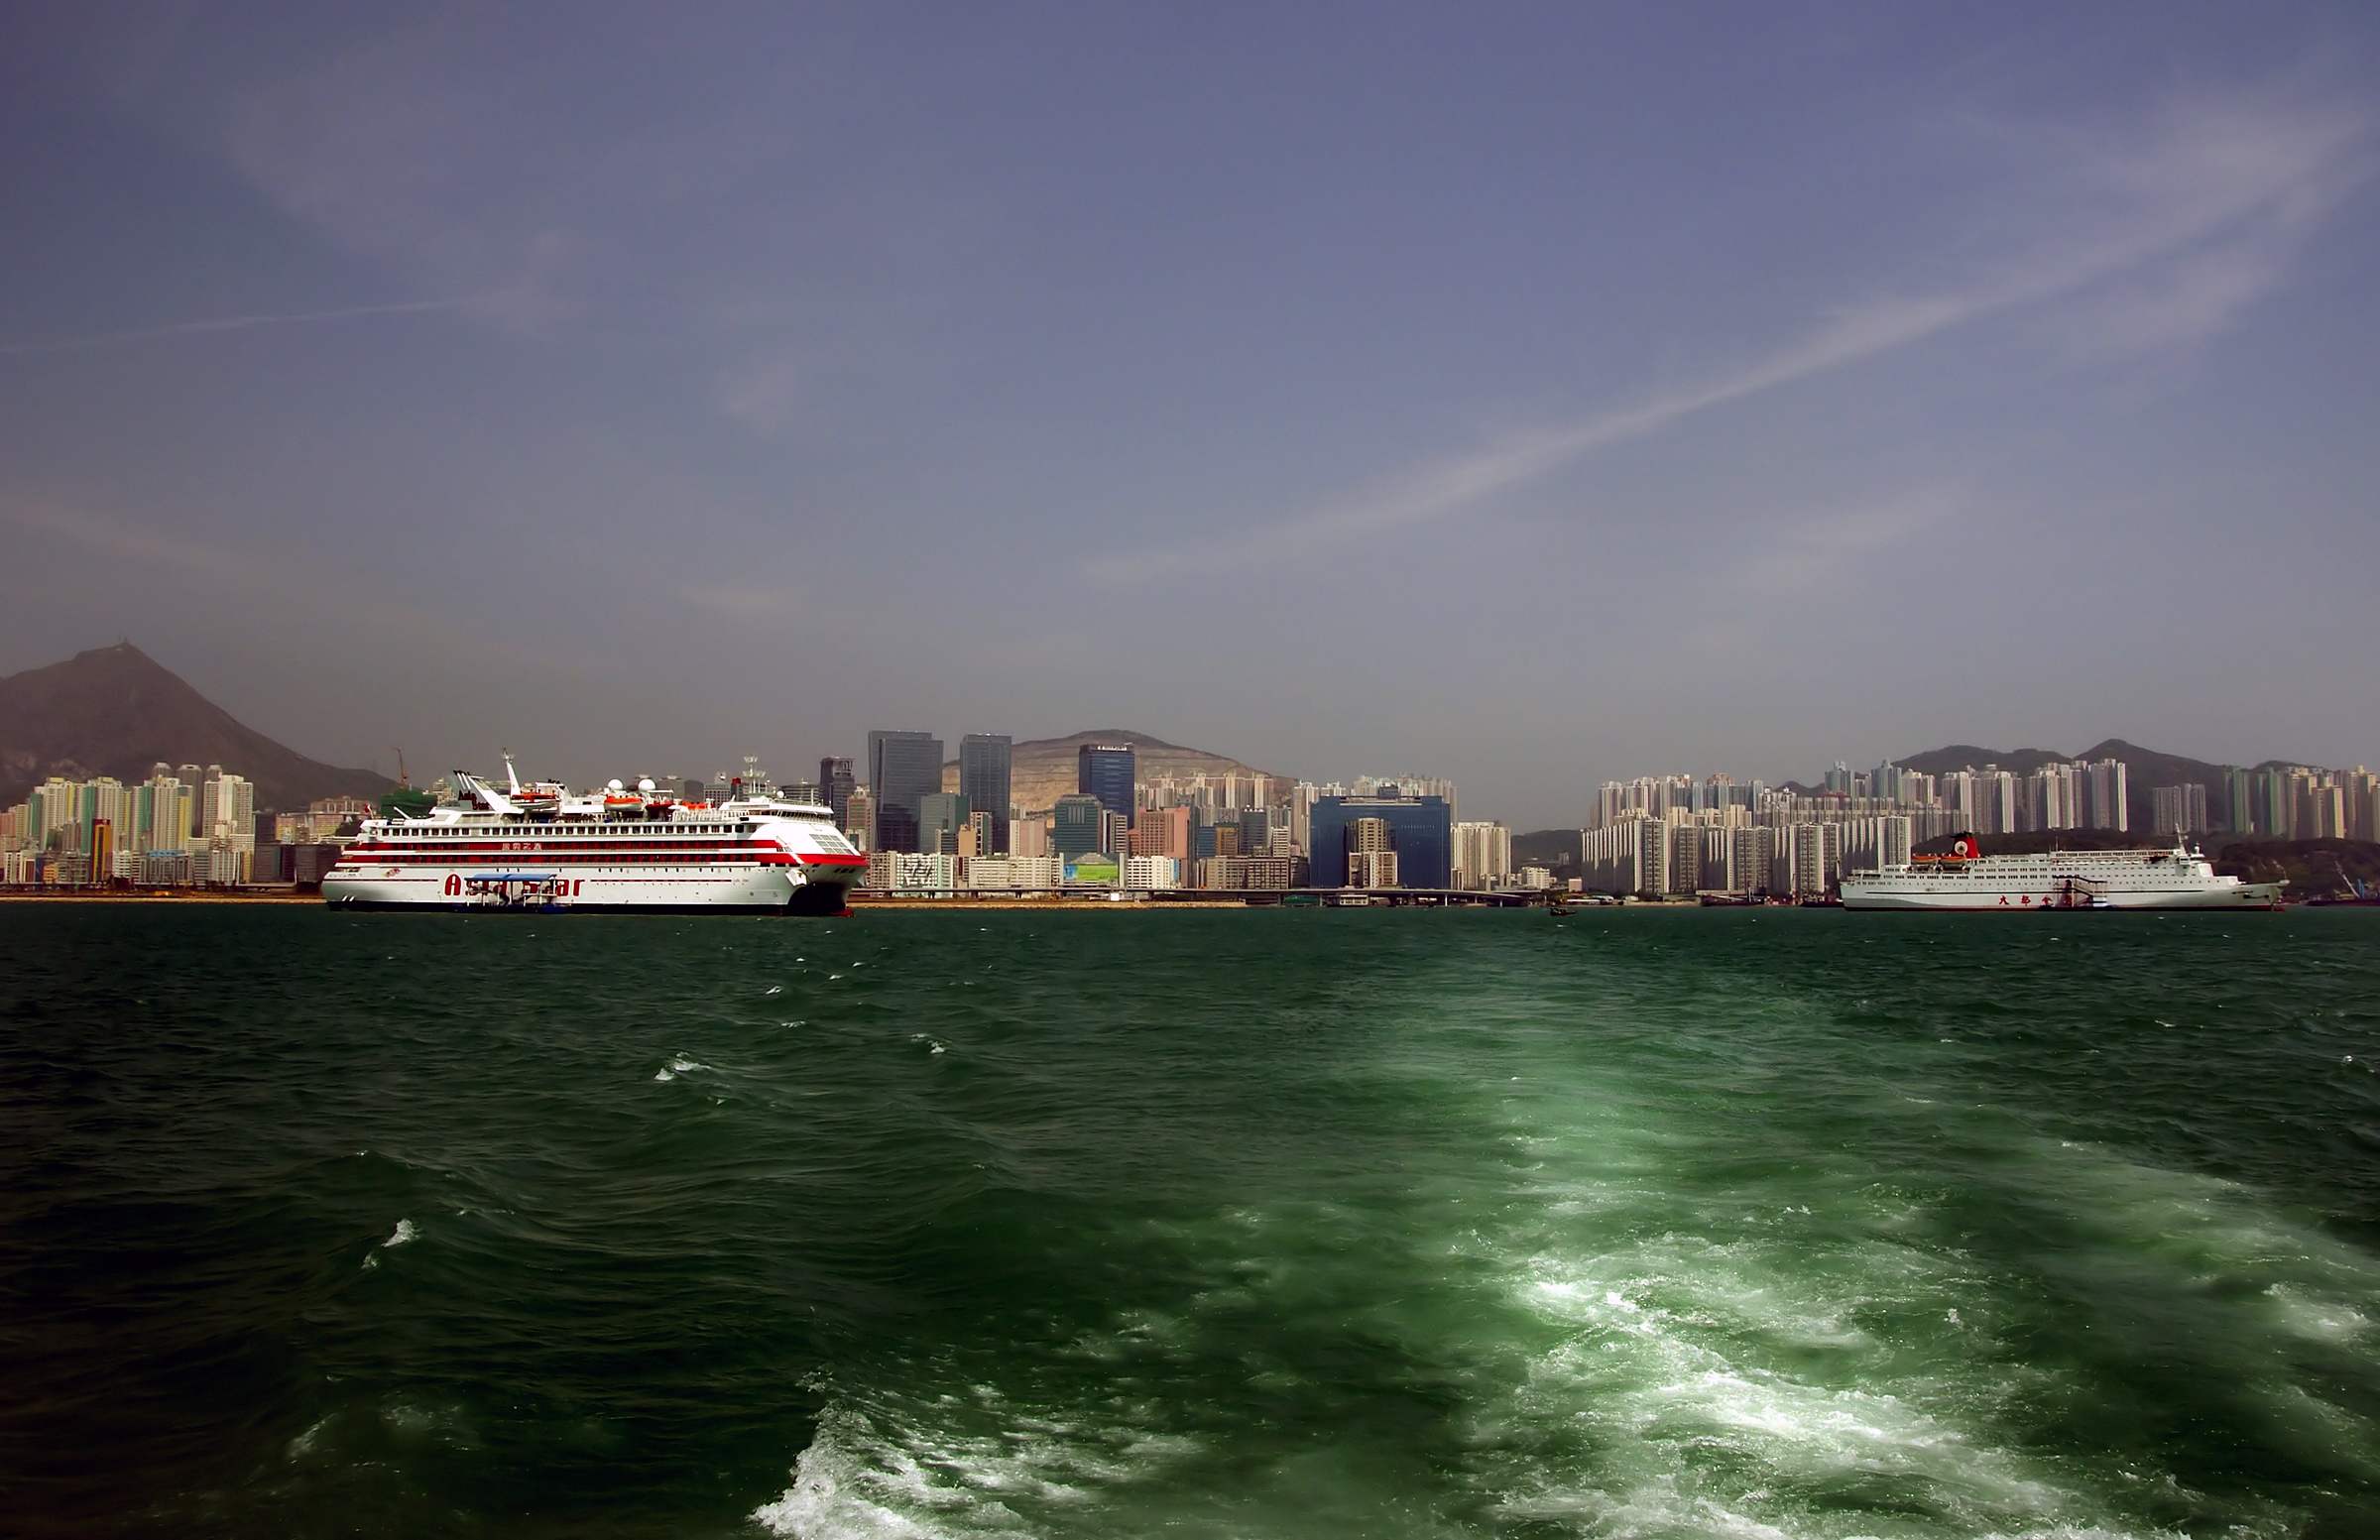
sea, coast, ocean, horizon, river, cityscape, vacation, dusk, vehicle, bay, harbor, waterway, body of water, cruiseship, hongkong, ferries, hongkongharbour, boatwake